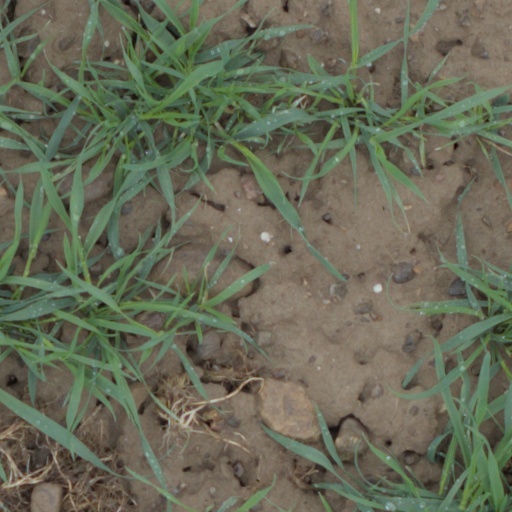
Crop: wheat